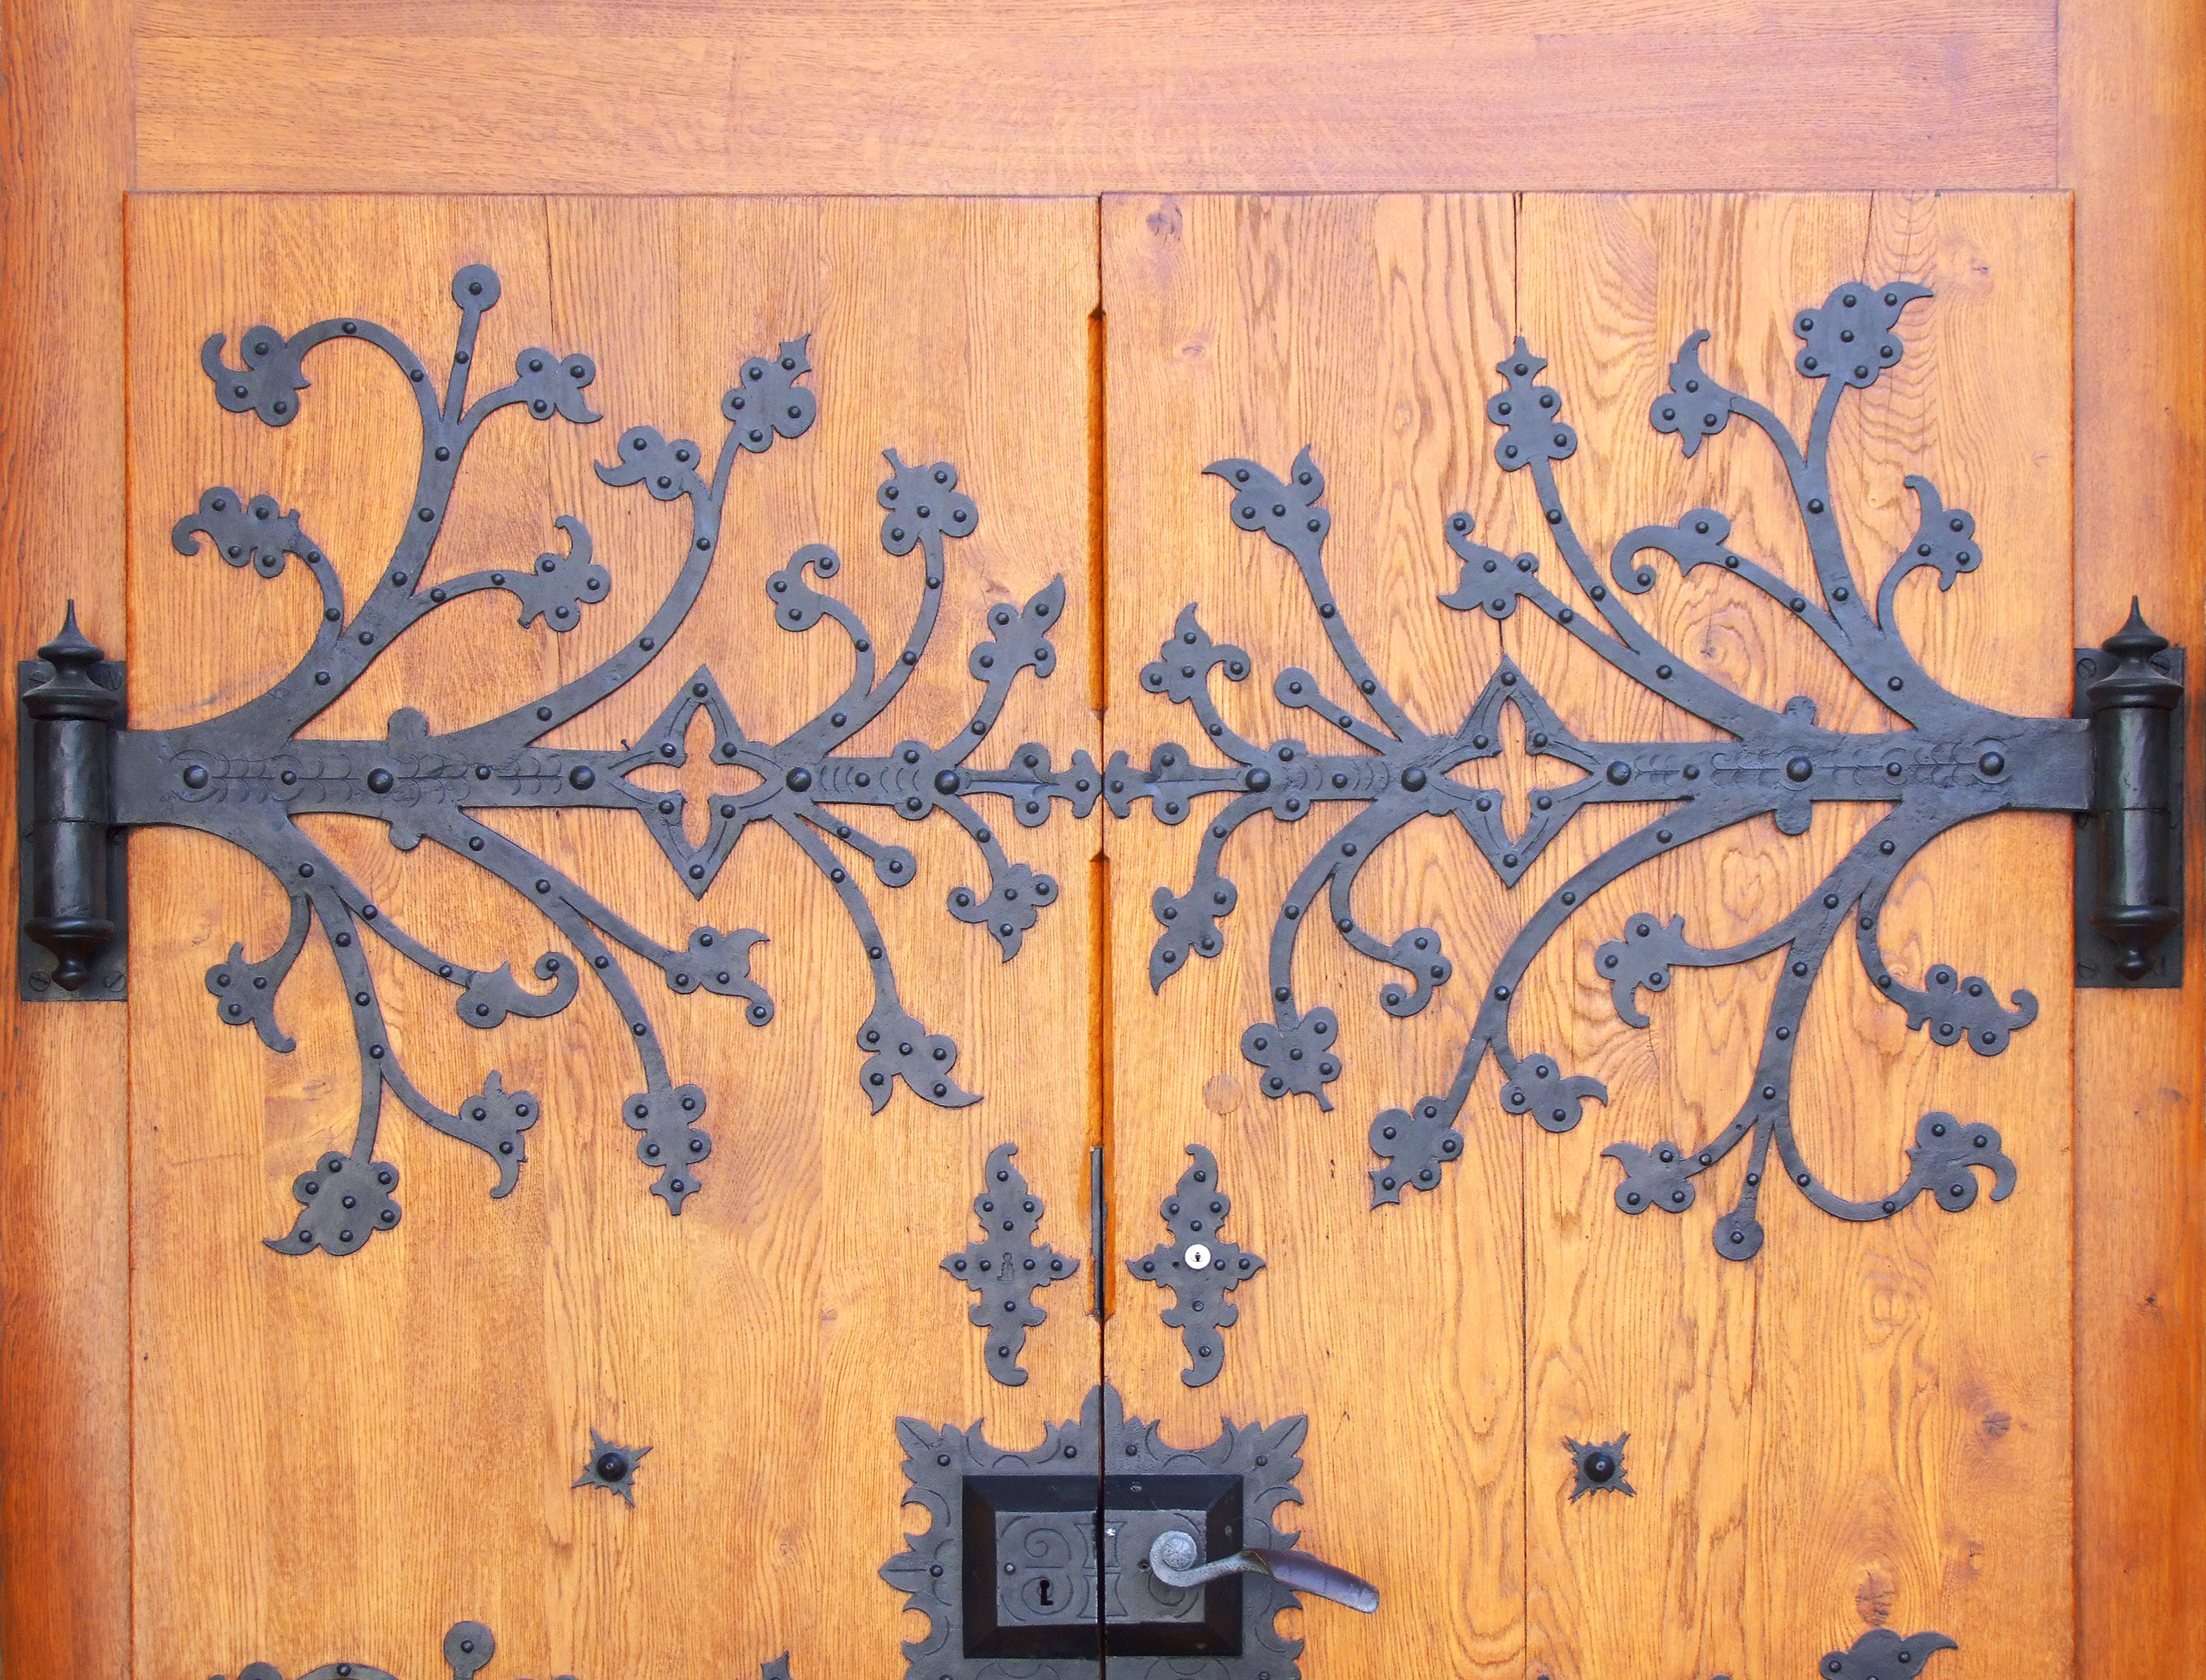
door, iron, wood, home door, metal, wood stain, pattern, gate, art